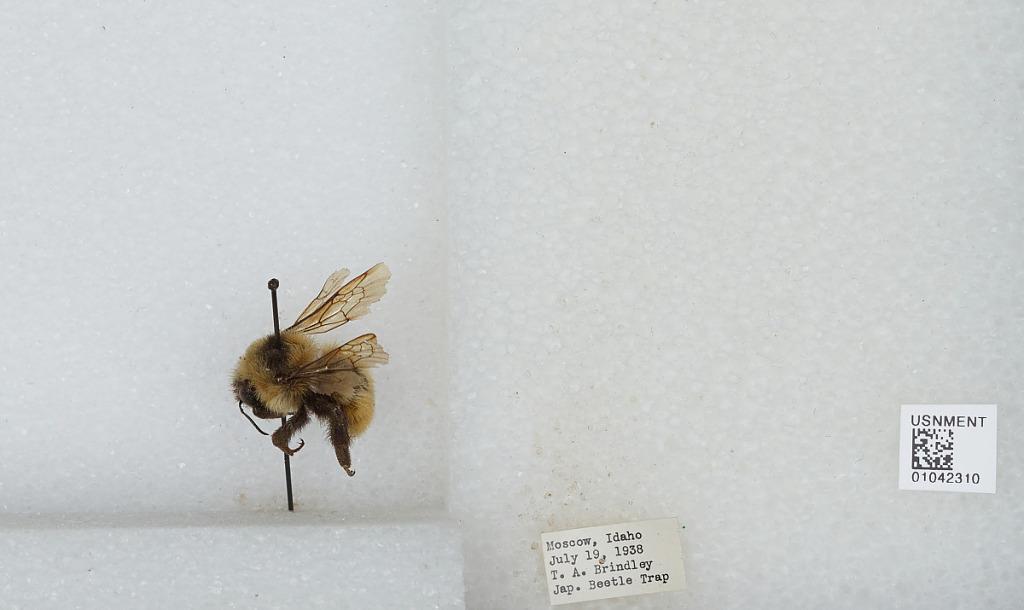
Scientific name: Bombus sp.
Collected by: T. Brindley
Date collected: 1938-7-19
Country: United States
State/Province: Idaho
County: Latah
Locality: Moscow
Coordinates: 46.73, -117